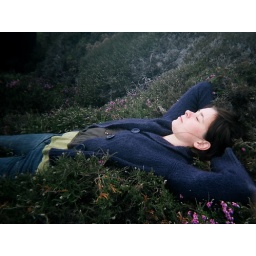
i took this photo of my friend chloe' in france with a cheap plastic camera i bought on the plane